Tsuwano, Shimane

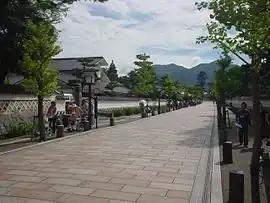

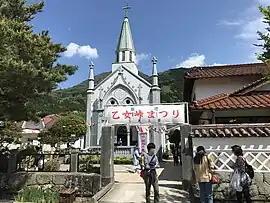

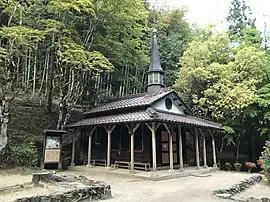

Tsuwano is located in southwest Shimane Prefecture. The townscape that spreads out in a small basin between the mountains on a narrow flat land along the Tsuwano River.